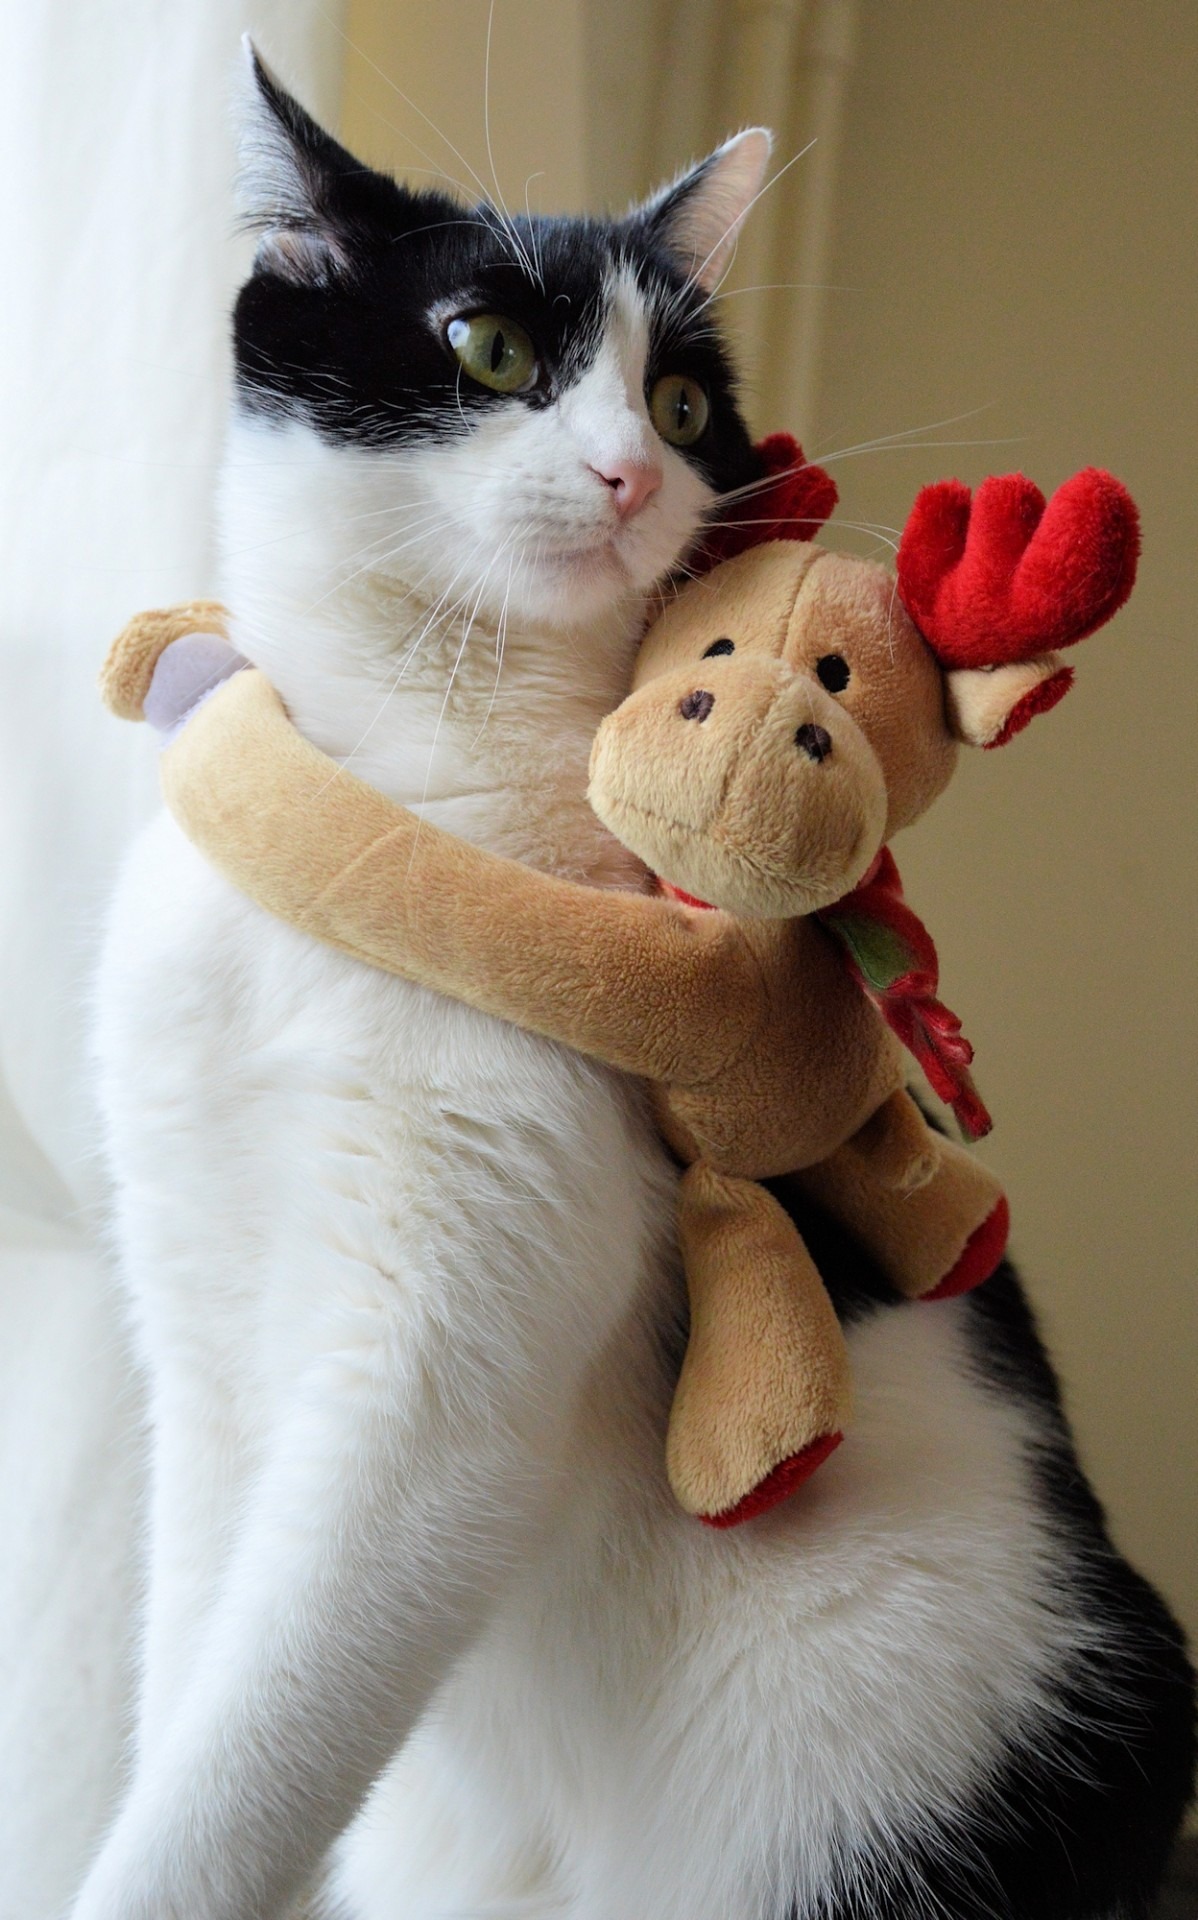
white, deer, pet, kitten, cat, mammal, christmas, nose, whiskers, skin, vertebrate, stuffed toy, small to medium sized cats, cat like mammal, ecard